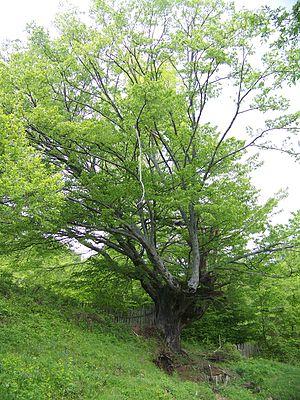
La forêt de Châtillon-sur-Seine est une forêt domaniale située en Côte-d'Or en France, près de Châtillon-sur-Seine.